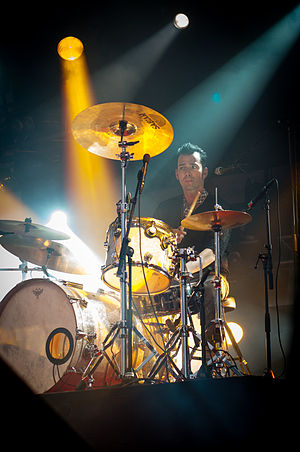
Laust Sonne
Ilosaarirock 2012
"Laust Sonne, dansk trommeslager og musikalsk ""alt-mulig-mand"". Han har været kæreste med den danske sangerinde Dicte, som han også har en søn og en datter med. Han er kendt for at være meget bevidst om mode og tøj og at have en noget særegen stil.